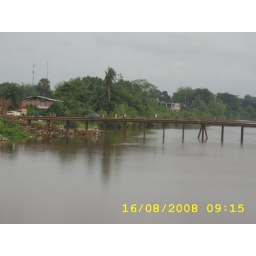
village scenes en route - bridge over a river